Bundal Baaz

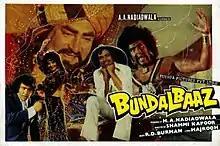
Poster

Bundal Baaz is a 1976 Hindi Film fantasy and romantic comedy film directed by Shammi Kapoor. The film stars Rajesh Khanna in the lead role and had Sulakshana Pandit, Shammi Kapoor, Ranjeet, Johnny Walker and others in the supporting roles. Khanna was impressed with the character of Phantom and hence he designed an entire sequence in this film around it. This film was not commercially successful at the time of its release, but was critically acclaimed. However, over the years, this film has gained a cult following and appreciation from audiences upon its screening in television.